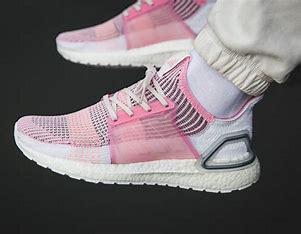
Brand: Adidas
Model: Ultra Boost 19